Depsang Bulge

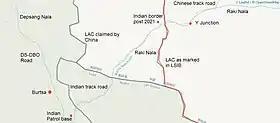
Map 5: The Y-Junction in the Burtsa Nala Valley

On the night of 15 April 2013, three weeks before a scheduled visit of Chinese Premier Li Keqiang to India, a platoon of Chinese troops intruded into Indian territory and erected a tented post. The Indian border police spotted an advance patrol of theirs the next morning at a distance of 600 metres from the Indian post. Aerial reconnaissance detected the tented post on the Raki Nala, on the site of an old Indian post. It had 19 Chinese soldiers (later mentioned as 40), including five officers, two dogs, and three SUVs.